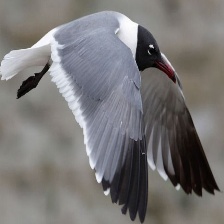
Species: LAUGHING GULL
Scientific name: LEUCOPHAEUS ATRICILLA